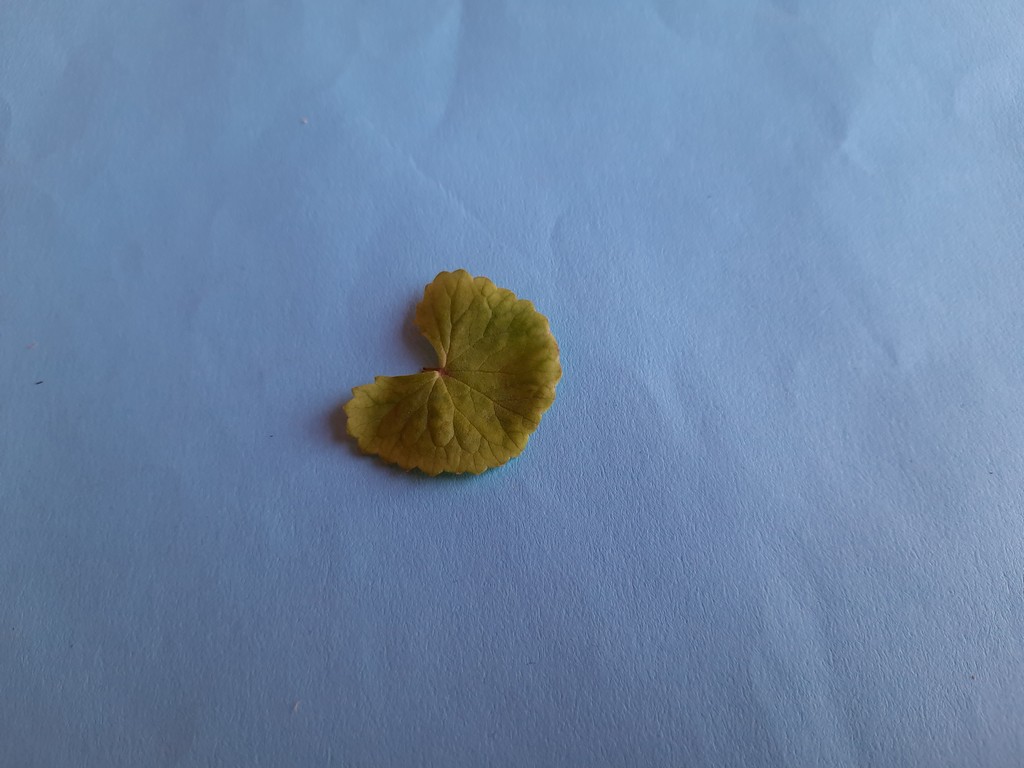
Label: Healthy